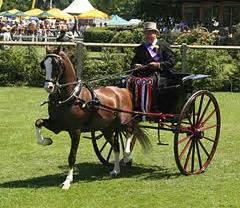
horse